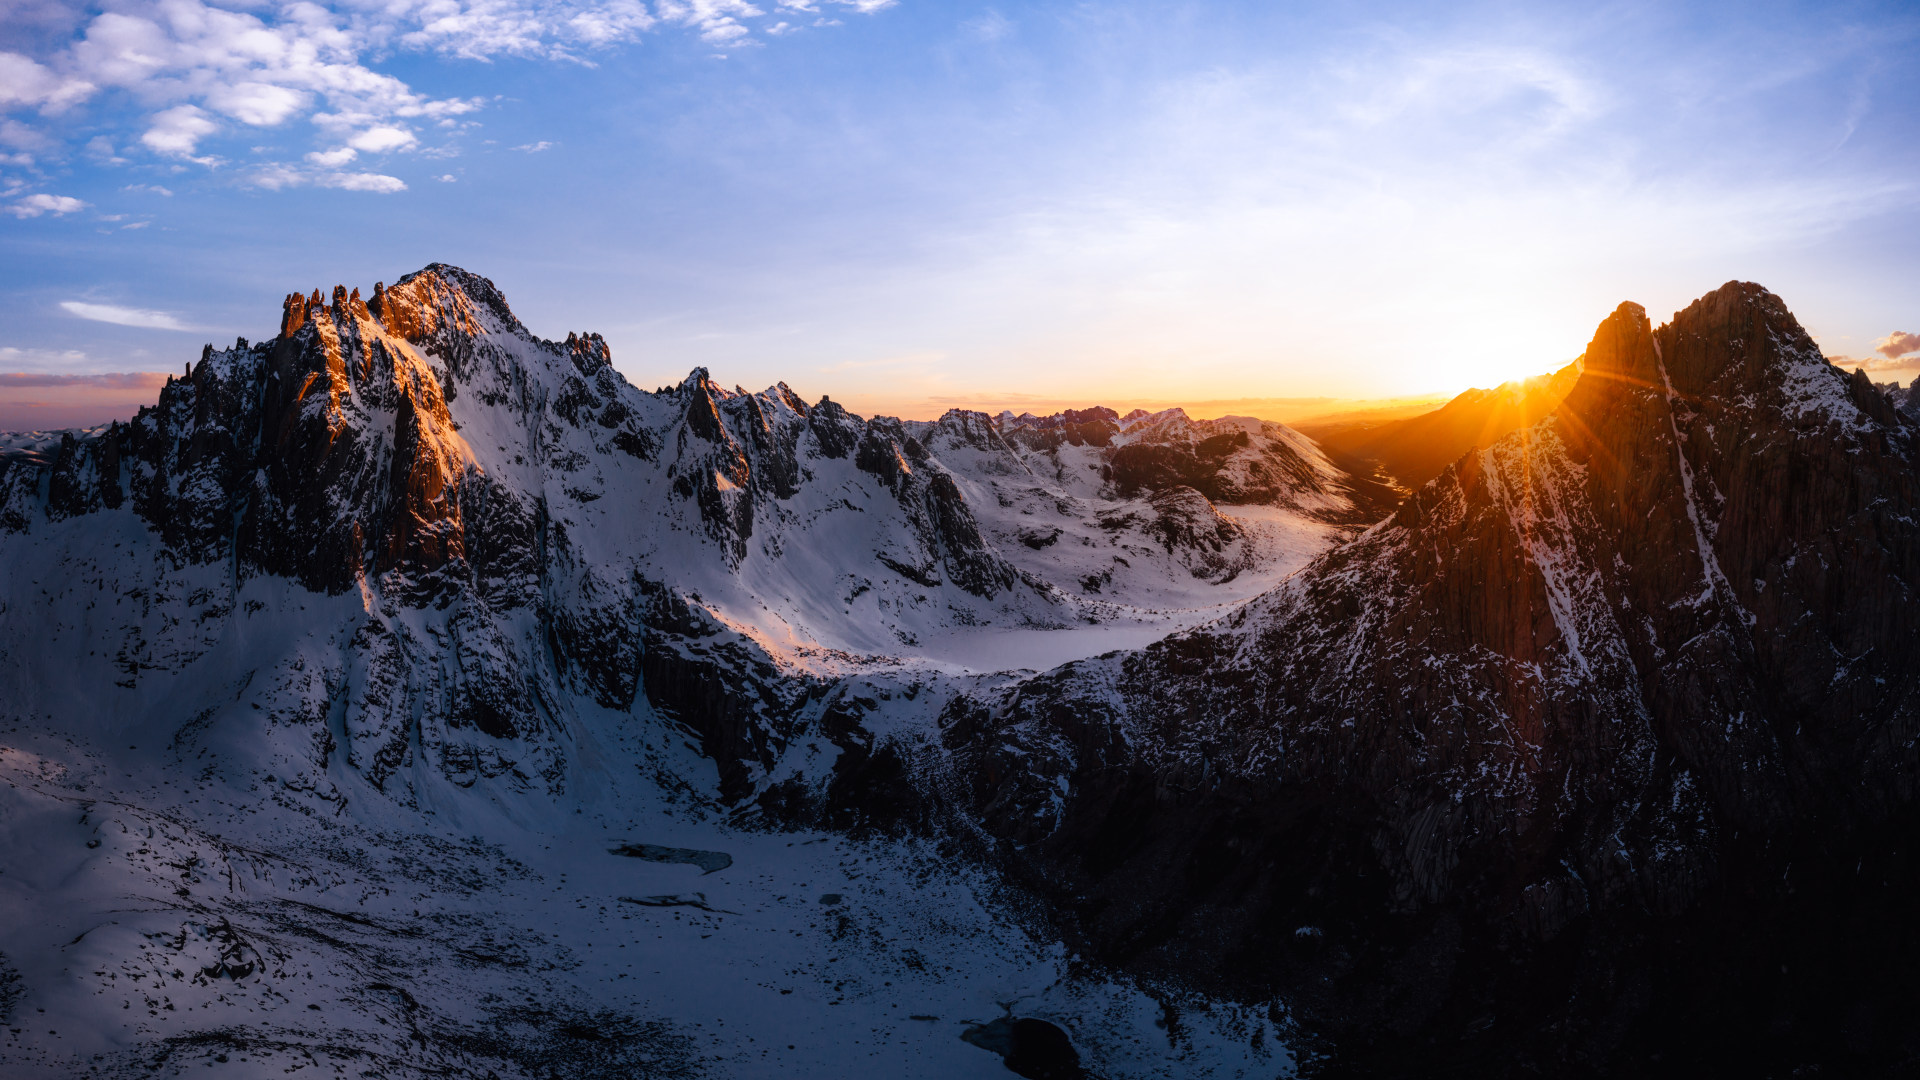
natural, nature, mountainous landforms, winter, atmosphere, natural landscape, sunrise, mountain range, slope, mountain, terrain, sunset, sunlight, evening, glacial landform, geological phenomenon, freezing, wilderness, dusk, geology, snow, summit, formation, morning, nunatak, massif, ridge, alps, panorama, moraine, dawn, ar te, tundra, ice cap, glacier, meteorological phenomenon, badlands, afterglow, escarpment, precipitation